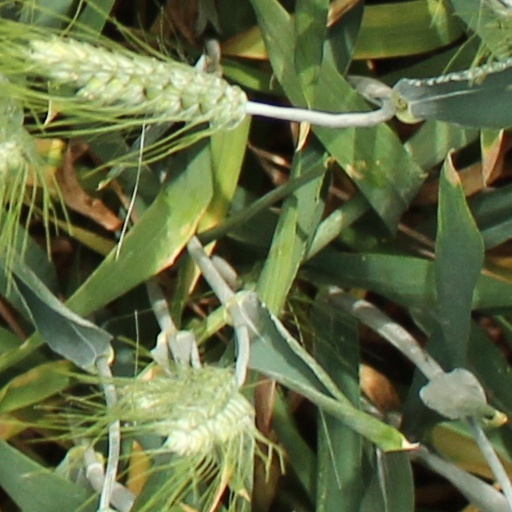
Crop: wheat